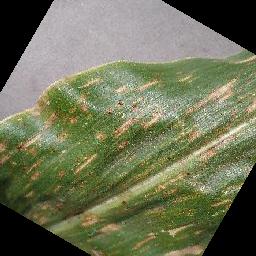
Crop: corn
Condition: (maize)_cercospora_spot_gray_spot